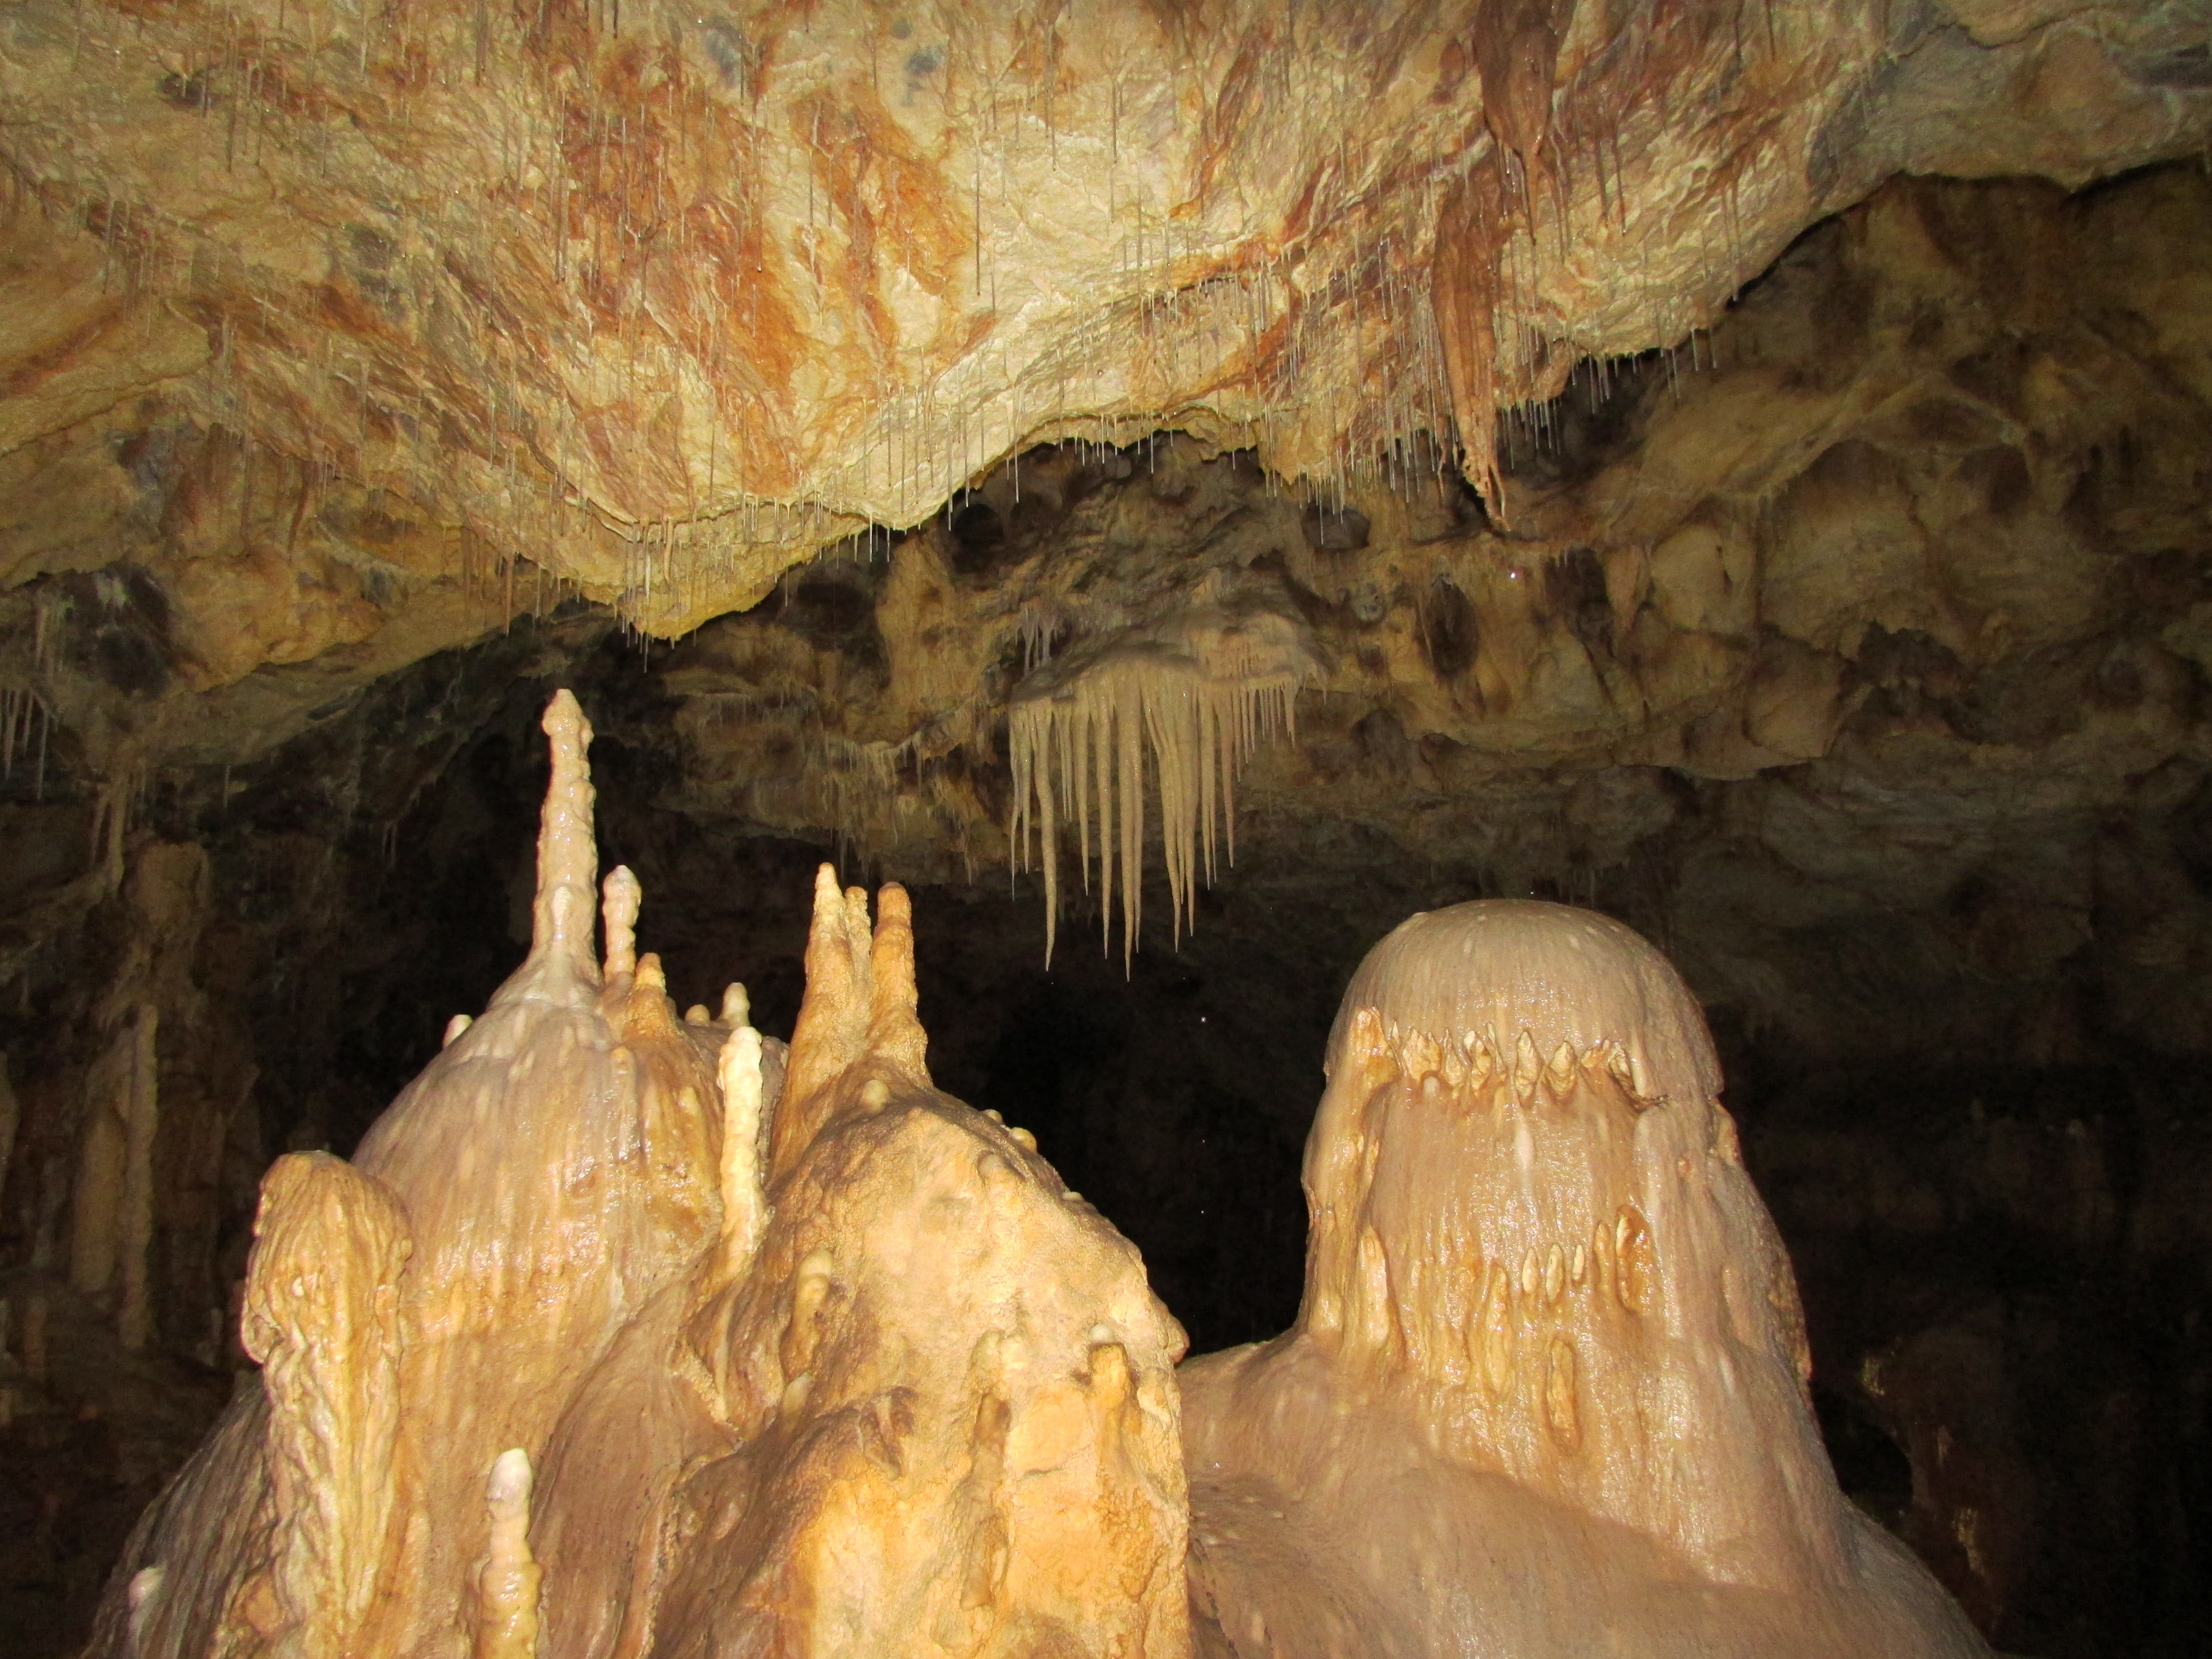
formation, cave, caving, transylvania, stalagmite, stalactite, landform, stalactites, crisana, geographical feature, pit cave, speleothem, bears cave